Thörlingen

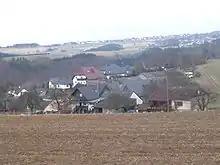
Thörlingen lies at the edge of the Baybach valley.

Thörlingen is an – a municipality belonging to a , a kind of collective municipality – in the Rhein-Hunsrück-Kreis (district) in Rhineland-Palatinate, Germany. It belongs to the "Verbandsgemeinde" Hunsrück-Mittelrhein, whose seat is in Emmelshausen.